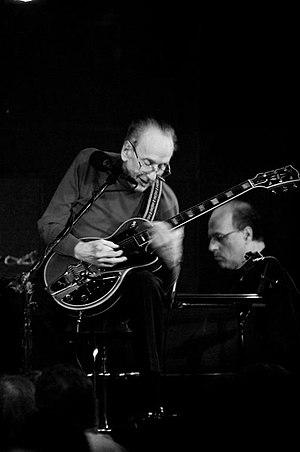
Lester William Polsfuss, plus connu sous le nom de Les Paul [lɛs pɔl], né le 9 juin 1915 à Waukesha et mort le 12 août 2009 à White Plains, est un guitariste et inventeur américain qui a joué un rôle important dans le développement des guitares électriques à corps plein, les techniques d'enregistrement multipiste et divers systèmes d'effets spéciaux sonores tels que les chambres d'écho et de réverbération. il participe au début des années 1950 à la création de la guitare électrique produite par la marque Gibson qui porte son nom.